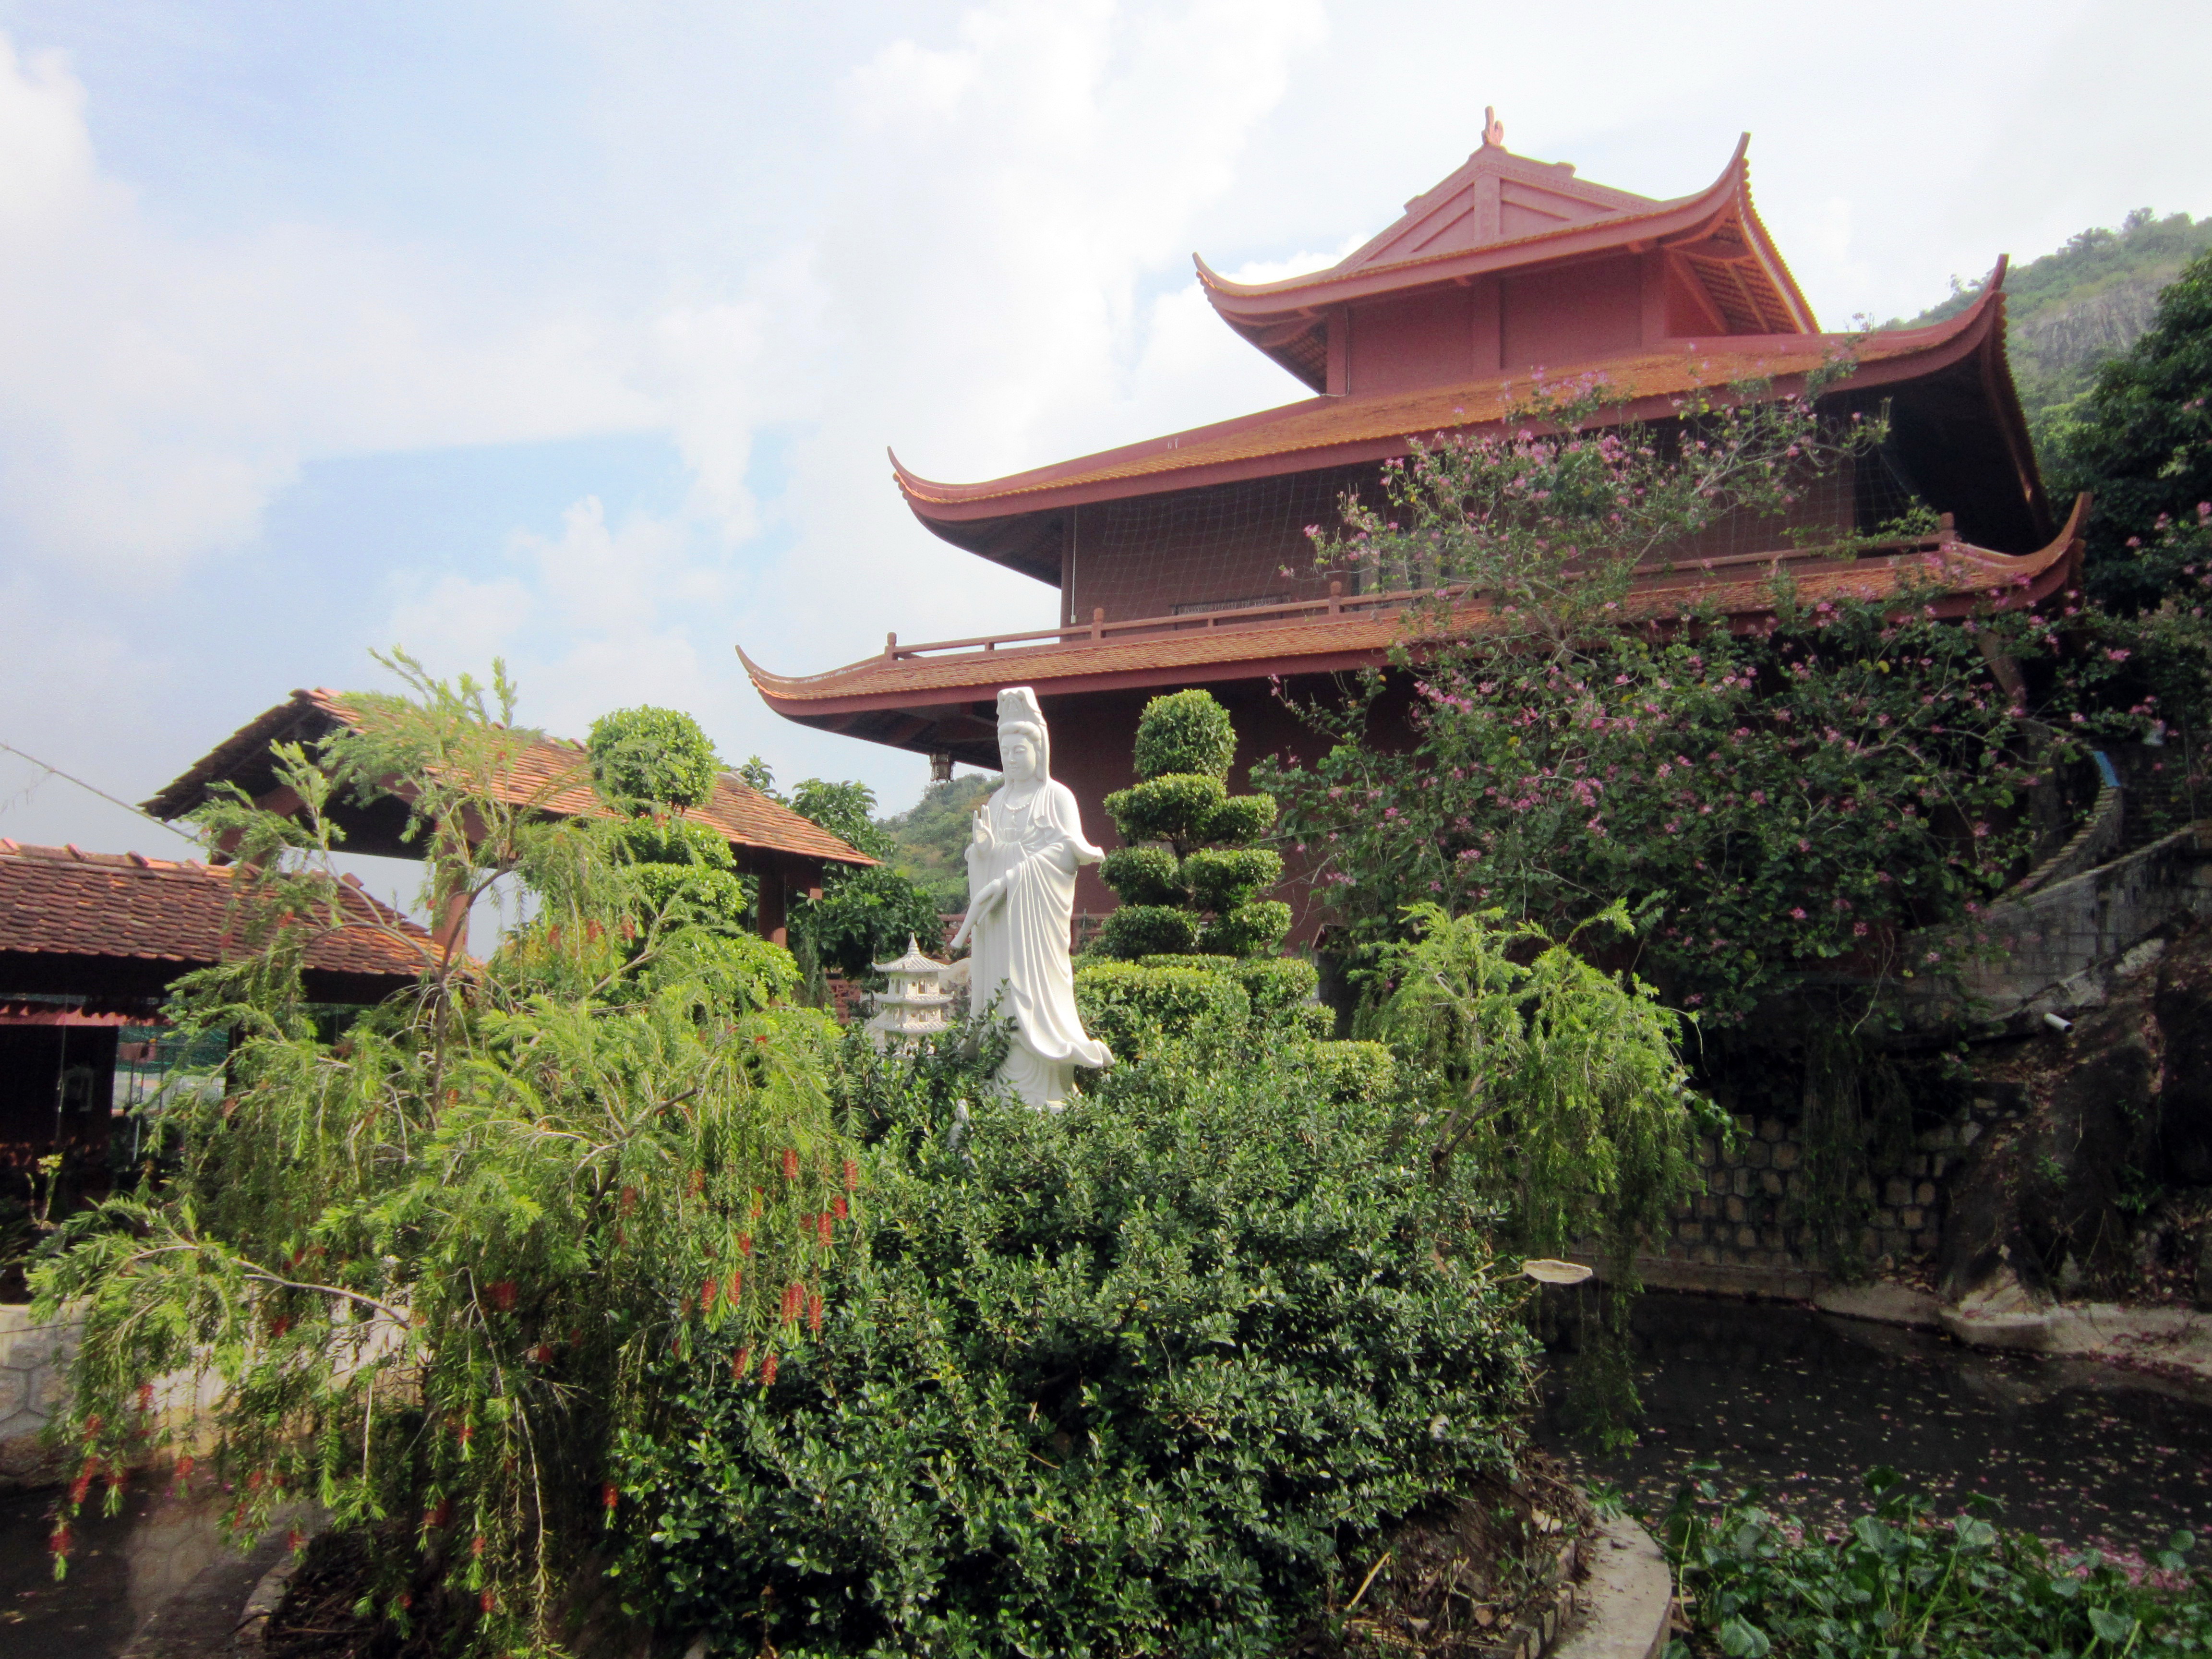
user: text: Mái của tòa nhà chính trong hình có màu chủ đạo là gì?
assistant: text: Màu đỏ gạch/đỏ cam

user: text: Trong khuôn viên ngôi chùa, có thể đếm được bao nhiêu bức tượng lớn hình người?
assistant: text: Một

user: text: Bức tượng màu trắng ở tiền cảnh đại diện cho vị Bồ Tát nào phổ biến trong Phật giáo Việt Nam?
assistant: text: Bồ Tát Quán Thế Âm (Quán Âm)

user: text: Dựa vào kiến trúc và các vật thể trong hình, đây là loại địa điểm tâm linh nào?
assistant: text: Chùa/Tu viện Phật giáo

user: text: Mô tả vị trí tương đối của bức tượng màu trắng so với tòa nhà chính có mái đỏ và ao nước nhỏ.
assistant: text: Bức tượng màu trắng được đặt ở tiền cảnh, đứng giữa khu vườn cây xanh, phía trước tòa nhà chính có mái đỏ và bên cạnh một ao nước nhỏ.